Bob Chappuis

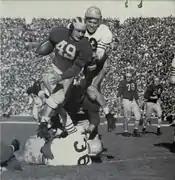
Chappuis hurdling an opposing tackler, 1946.

Given the off-season wrist surgery, Chappuis was questionable for the 1947 season. As the season got underway, Chappuis said the wrist was "not as loose" as it was in 1946, but he felt it was "loose enough." In the end, Chappuis broke his own Big Nine total offense record by gaining 1,405 yards as compared with 1,284 yards in 1946. He completed 48 out of 84 passes for 976 yards, including 11 touchdown passes. He also scored 5 touchdowns and gained 544 yards rushing. In the season opener against Michigan State, Chappuis scored three touchdowns in a 55–0 victory, as Michigan outgained the Spartans 504 yards rushing to 56. Michigan finished the 1947 season with a 21–0 victory over Ohio State. In his last game at Michigan Stadium, Chappuis set a Michigan single-game record for total offense that would last 20 years. Altogether, Chappuis accounted for 307 yards, rushing for 90 yards and completing 12 of 27 passes for 217 yards. This stood as a school single-game total offense record for over 20 years. At the end of the 1947 season, Chappuis was named a unanimous first-team All-American. He also finished second to Johnny Lujack in the 1947 Heisman Trophy voting, with Lujack receiving 742 first and second place votes to 555 for Chappuis. Despite the glowing adjectives heaped on him, reporters noted that "Chappuis can still wear his regular size seven headgear." Chappuis gave credit to his line saying, "Anyone passing behind the protection that line gave me could have done as well." In another sign of his modesty on a team with only two two-way players Chappuis said "You have to smell where to go on pass defense—and my sniffer's not too good." when asked why he does not play both ways.